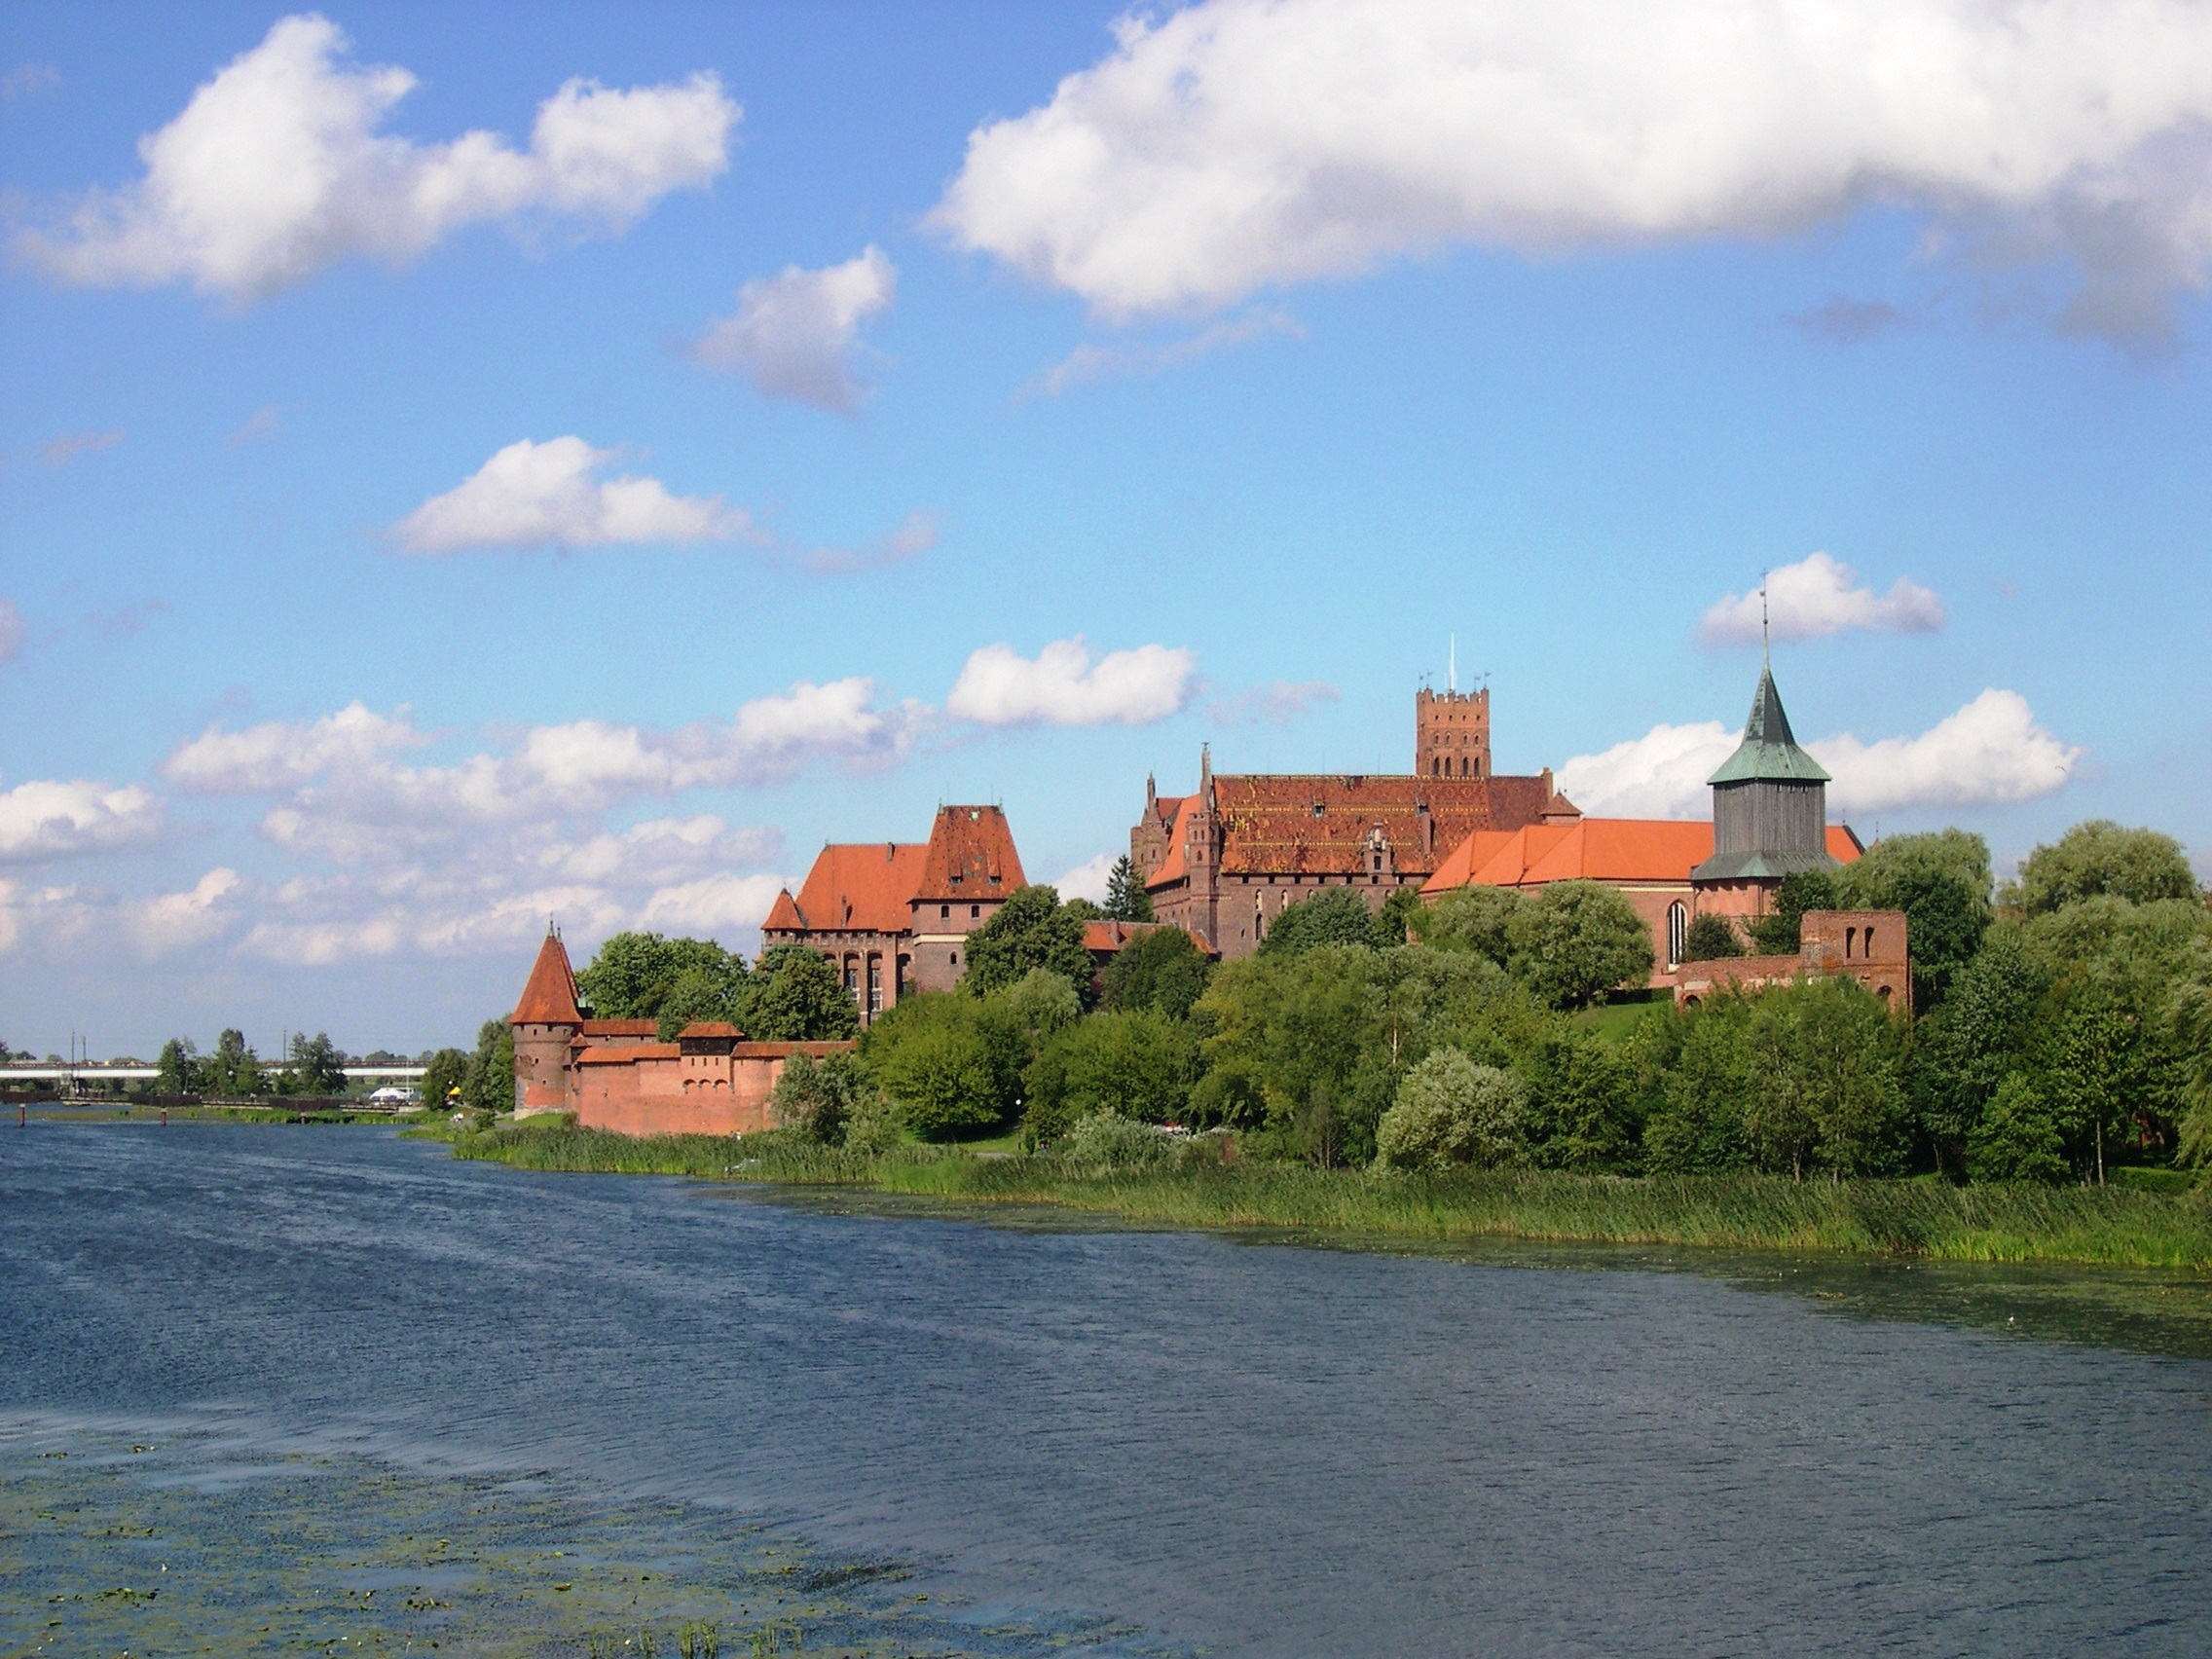
sea, coast, shore, river, vacation, cliff, tower, bay, castle, waterway, poland, rural area, malbork, wisla, weichsel